The Leisure Class

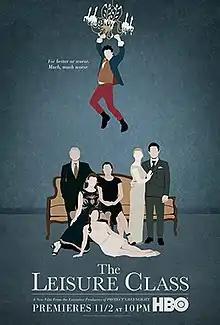
Promotional release poster

The Leisure Class is a 2015 black comedy farce television film by HBO Films about a man who is trying to marry into a wealthy family and his unpredictable brother. The film was directed by "Project Greenlight" season four contest winner, Jason Mann, written by Mann and "Project Greenlight" season one winner Pete Jones, and produced by Effie T. Brown and Marc Jouburt. It is based on a 2012 short film produced and co-written by Mann that premiered at the 2013 Raindance Film Festival. Season 4 of "Project Greenlight" aired on HBO as a documentary series chronicling the selection of Mann and the production of the film. The film premiered in Los Angeles in August 2015 and aired on HBO on November 2, 2015 to universally negative reception with a 0% on Rotten Tomatoes.